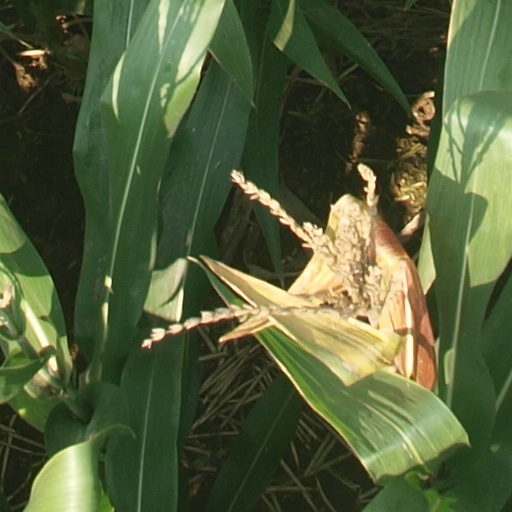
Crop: maize; corn